Factions in the Democratic Party (United States)

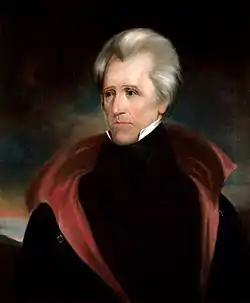
7th U.S. President Andrew Jackson, namesake of the Jacksonian Democrats

Jacksonianism was the foundational ideology of the Democratic Party with the election of Andrew Jackson as president in 1828, and it was the predominant faction of the party until the 1840s. It represented the politics of Jackson, which were a modified form of Jeffersonianism. Other than Jackson, notable Jacksonian Democrats include presidents Martin Van Buren and James K. Polk. Jacksonians supported a small federal government and stronger state governments, and promoted territorial expansionism, following Jefferson with his 1803 purchase of Louisiana. They were also opponents of central banking, which represented an early factional division in the Democratic Party when Jacksonians competed against pro-bank Democrats.